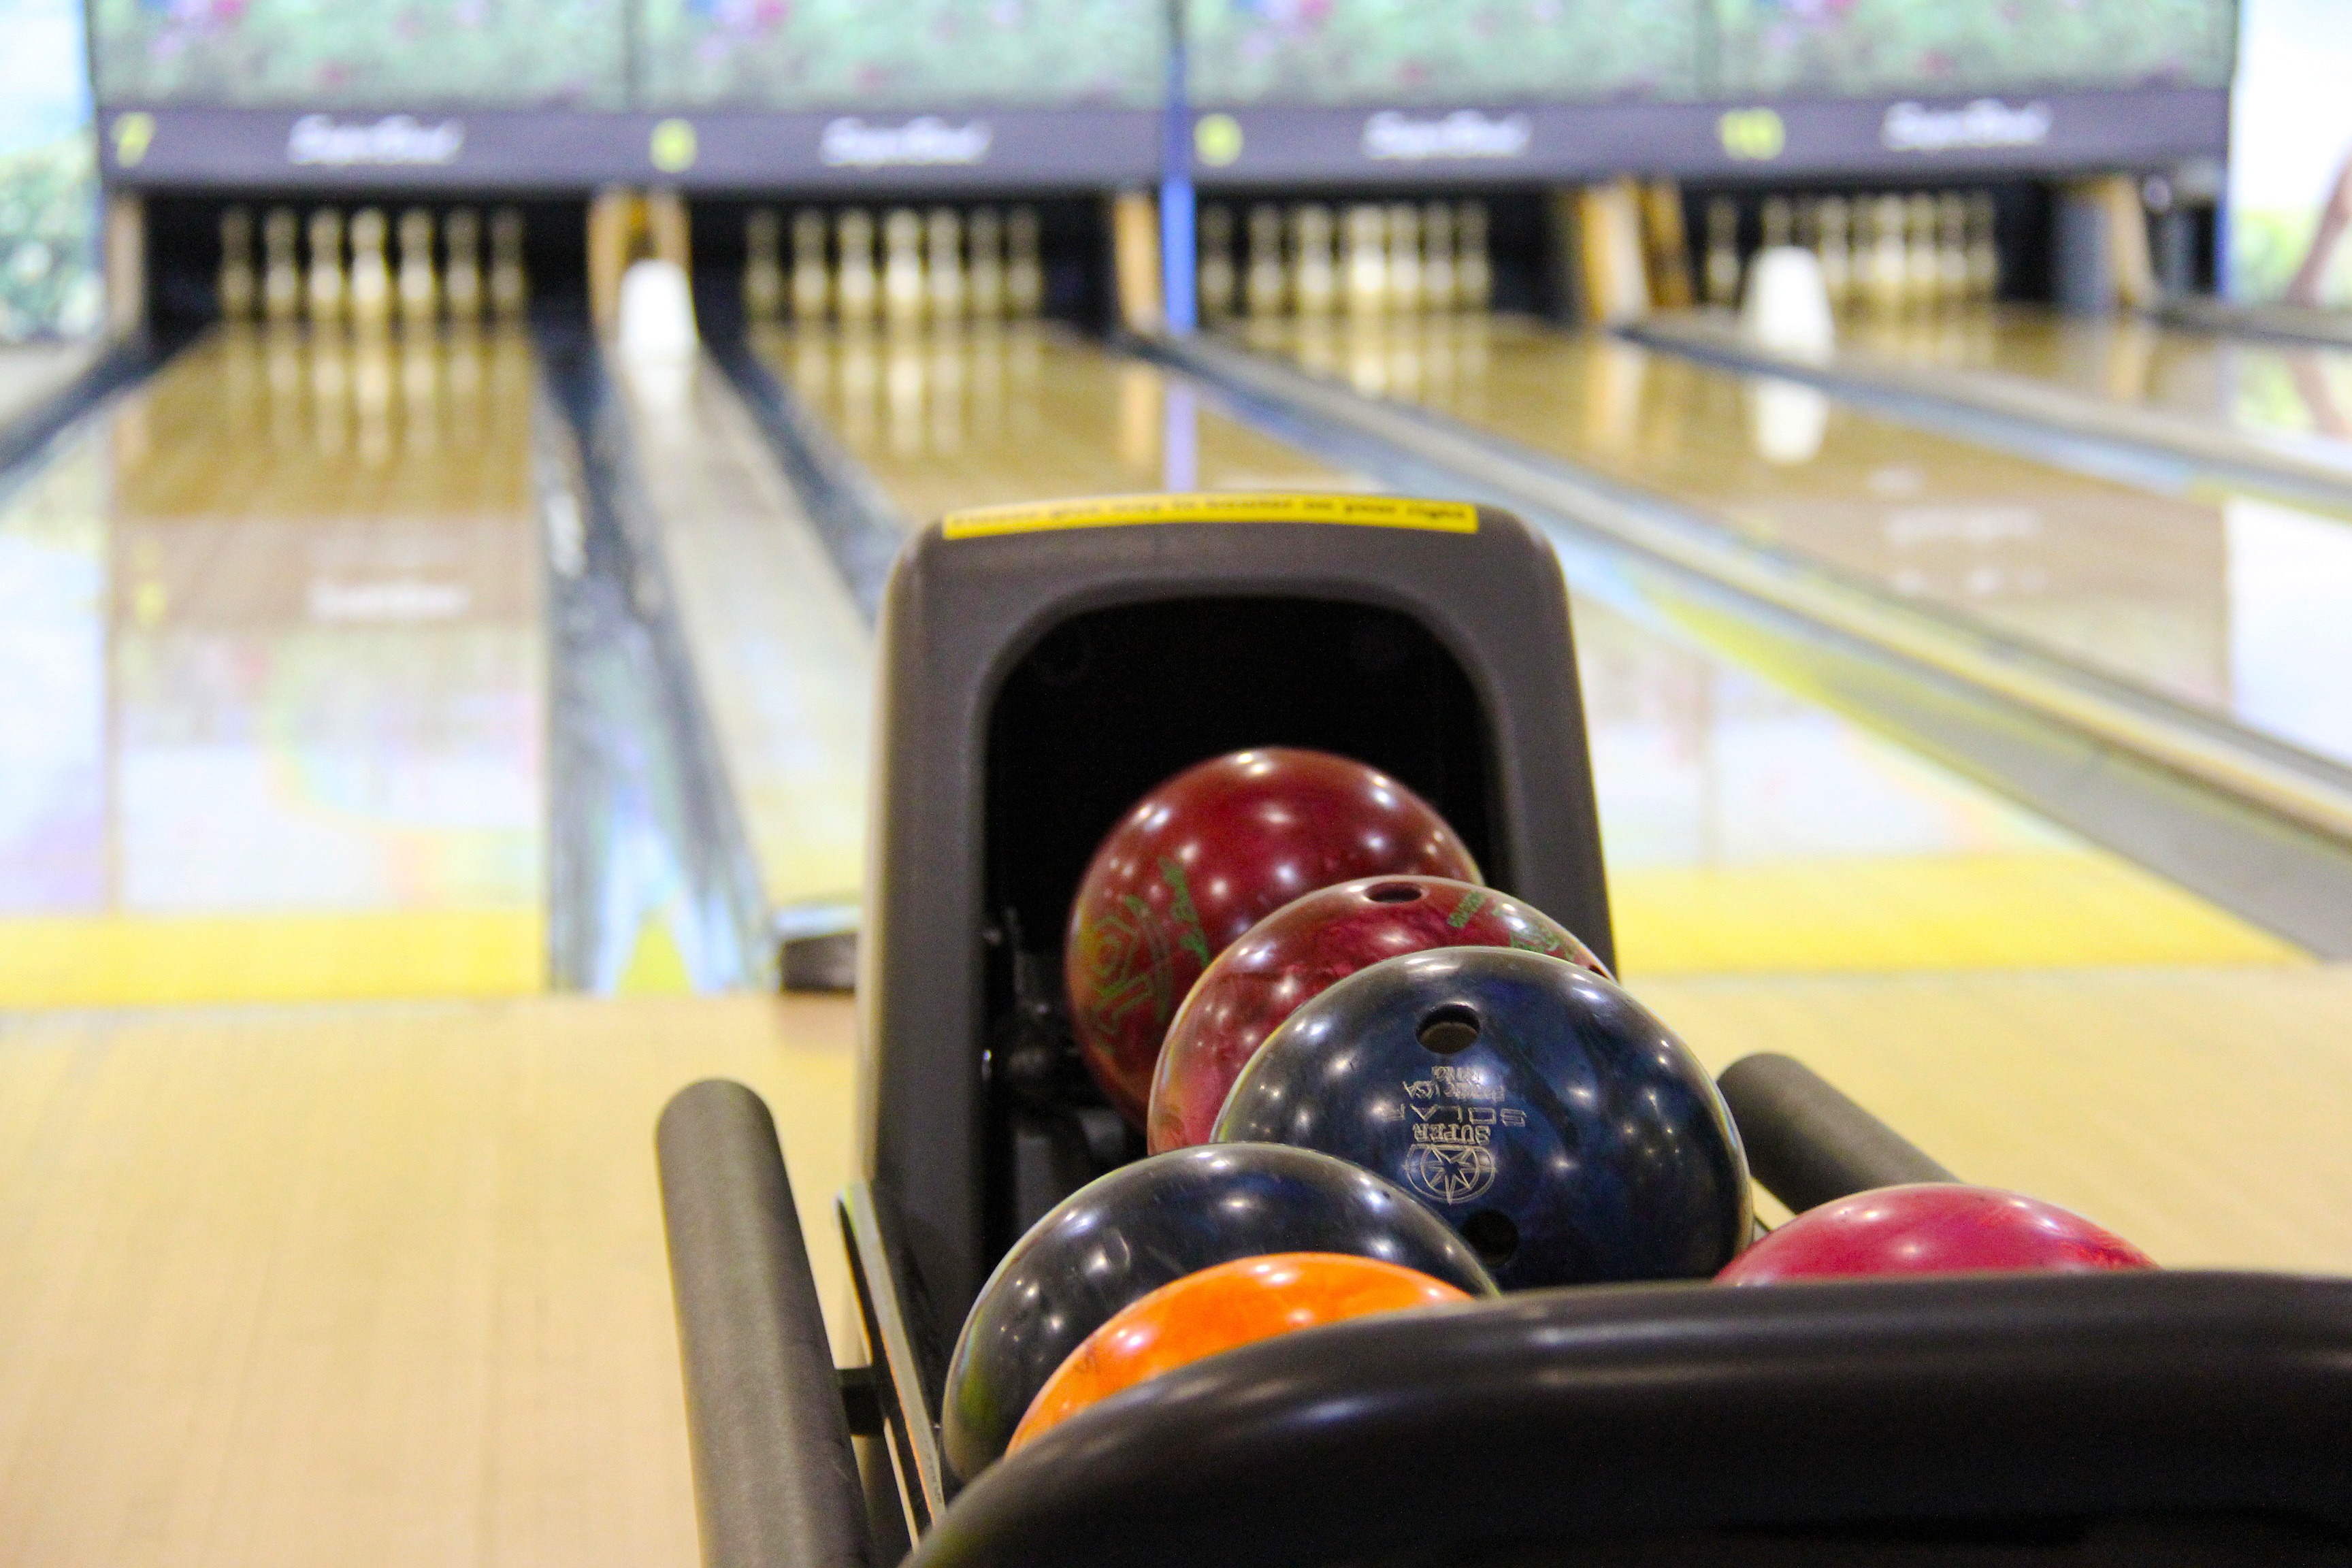
sport, game, bowling, sports, ball game, team sport, luxury vehicle, individual sports, bowling balls, ten pin bowling